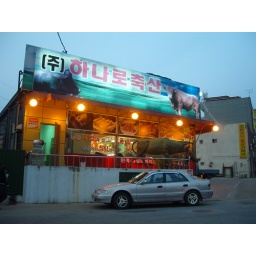
meat market near my house